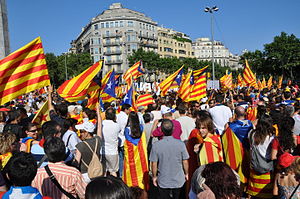
Separatisme
Catalanske separatister
Separatisme er et standpunkt, der går ind for politisk løsrivelse fra en stat med det sigte at etablere en ny uafhængig stat for den befolkningsgruppe, der bebor det territorum, der ønskes løsrevet. Befolkningsgruppen kan være defineret af kulturelle, etniske eller religiøse kendetegn, der danner grundlag for en national identitet.